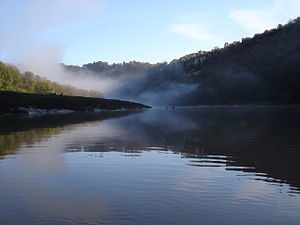
Wye / Beskrivelse
Wye mellem Tintern og Chepstow.
Wye er Storbritanniens femtelængste flod og udgør på en del af sit nedre løb grænsen mellem England og Wales. Floden er et vigtigt naturbevaringsområde og populært til rekreative formål.